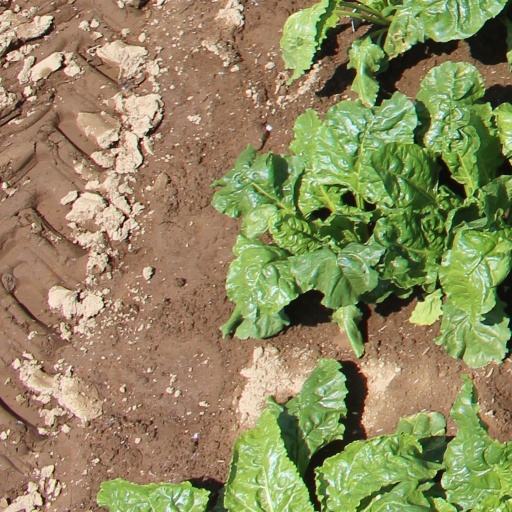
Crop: sugar beet